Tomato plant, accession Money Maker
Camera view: horizontal (90 deg, fisheye); turntable rotation: 270 degrees
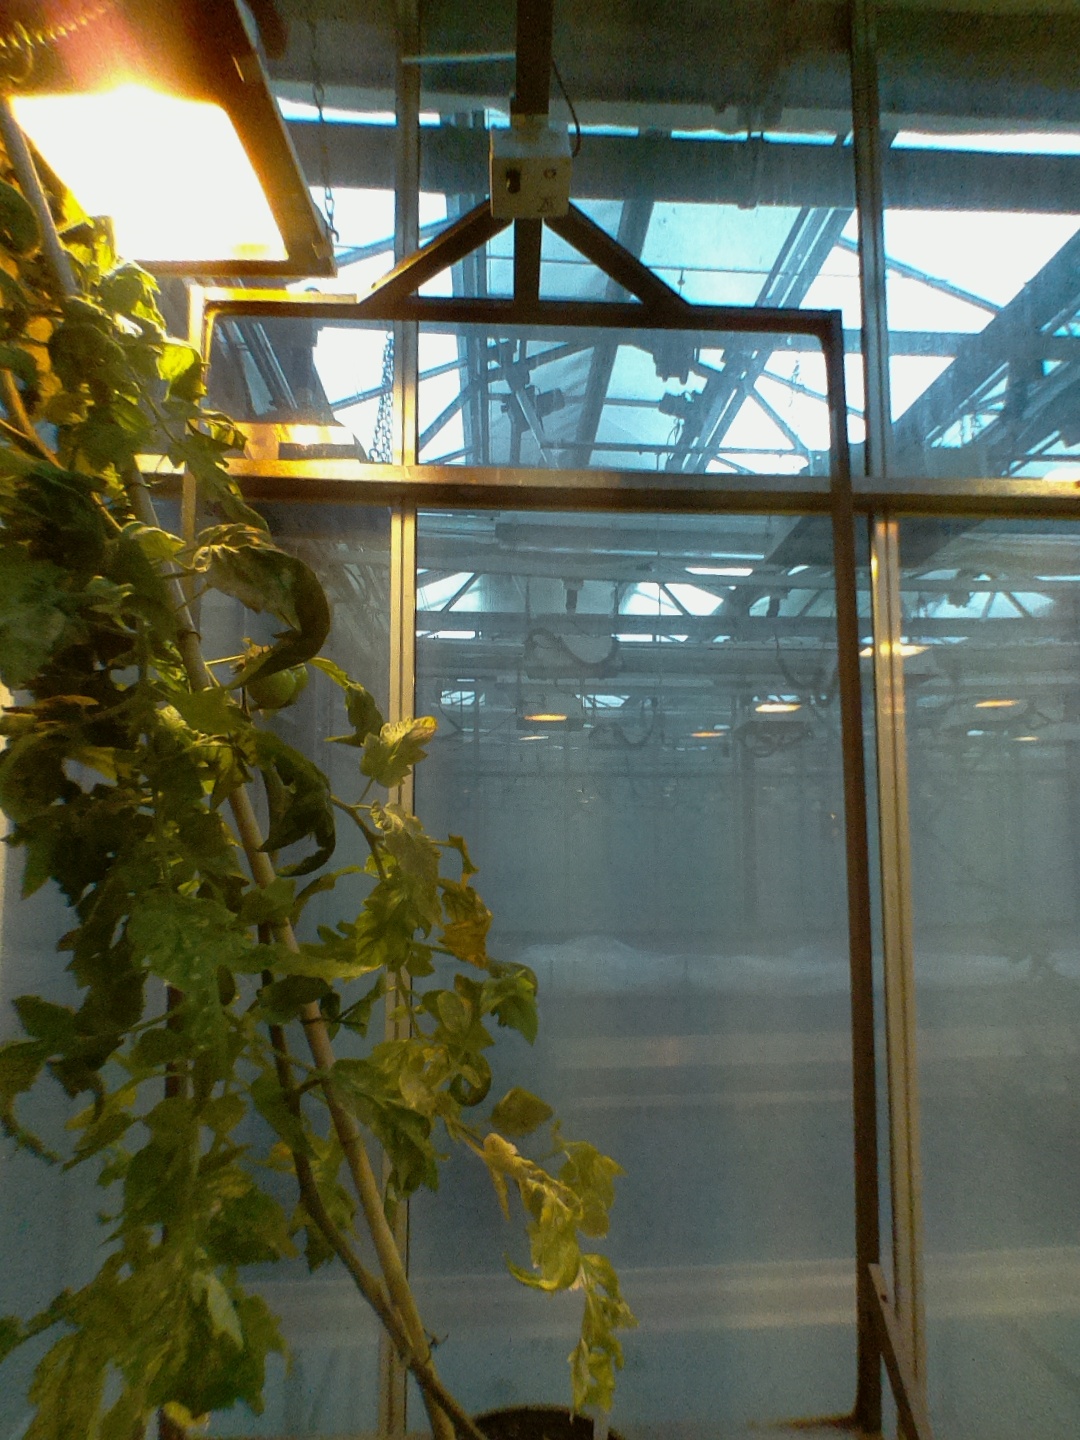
BBCH growth stage 73: 30%-40% of final fruit size